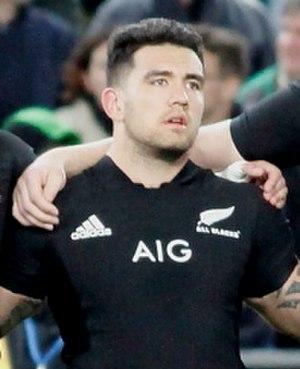
Codie Taylor, né le 31 mars 1991 à Levin est un international néo-zélandais de rugby à XV évoluant au poste de talonneur. Il évolue avec la franchise des Crusaders en Super Rugby depuis 2013, et avec la province de Canterbury en National Provincial Championship depuis 2012.